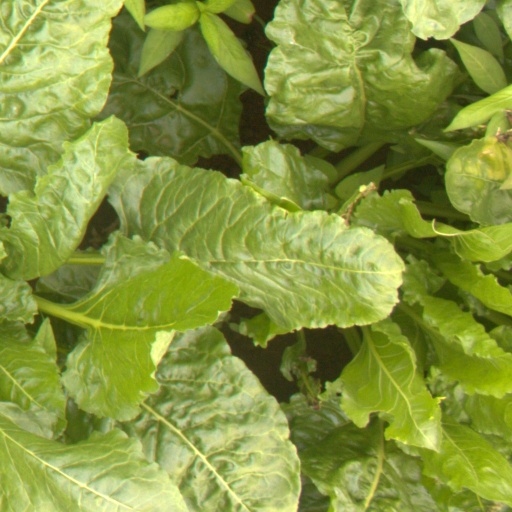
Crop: sugar beet